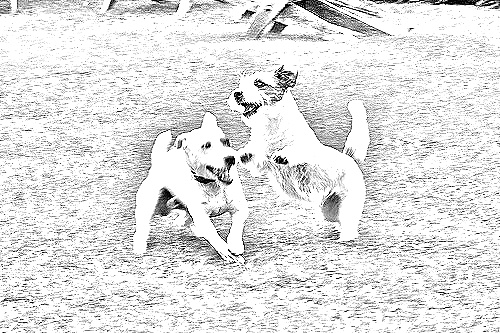
Portrait style: Sketch Portrait